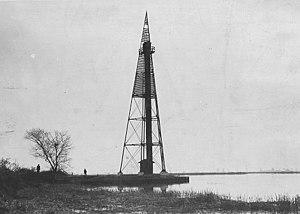
Le phare arrière de Baker Shoal est un phare servant de feu d'alignement arrière situé sur la Delaware, à Port Penn dans le Delaware.